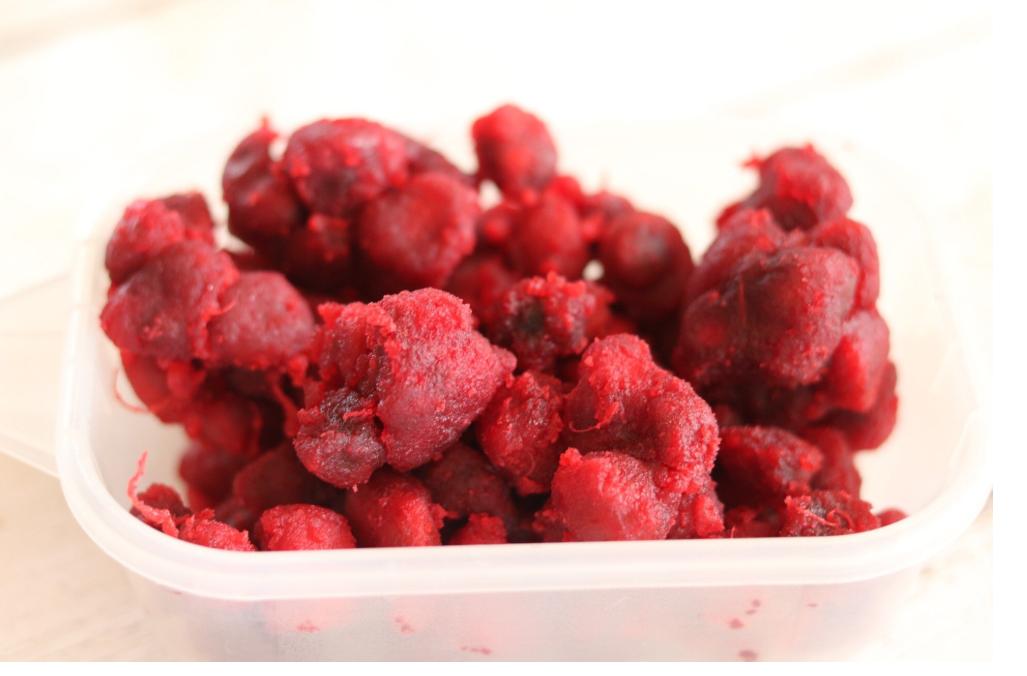
Vipande vya mabuyu yaliyokaushwa na kuchanganywa na rangi nyekundu angavu pamoja na sukari, likiwa na umbo lisilosawia na uso wenye ukwaro. Yamewekwa kwenye chombo cha plastiki cha wazi chenye kingo kinono.